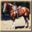
Label: horse